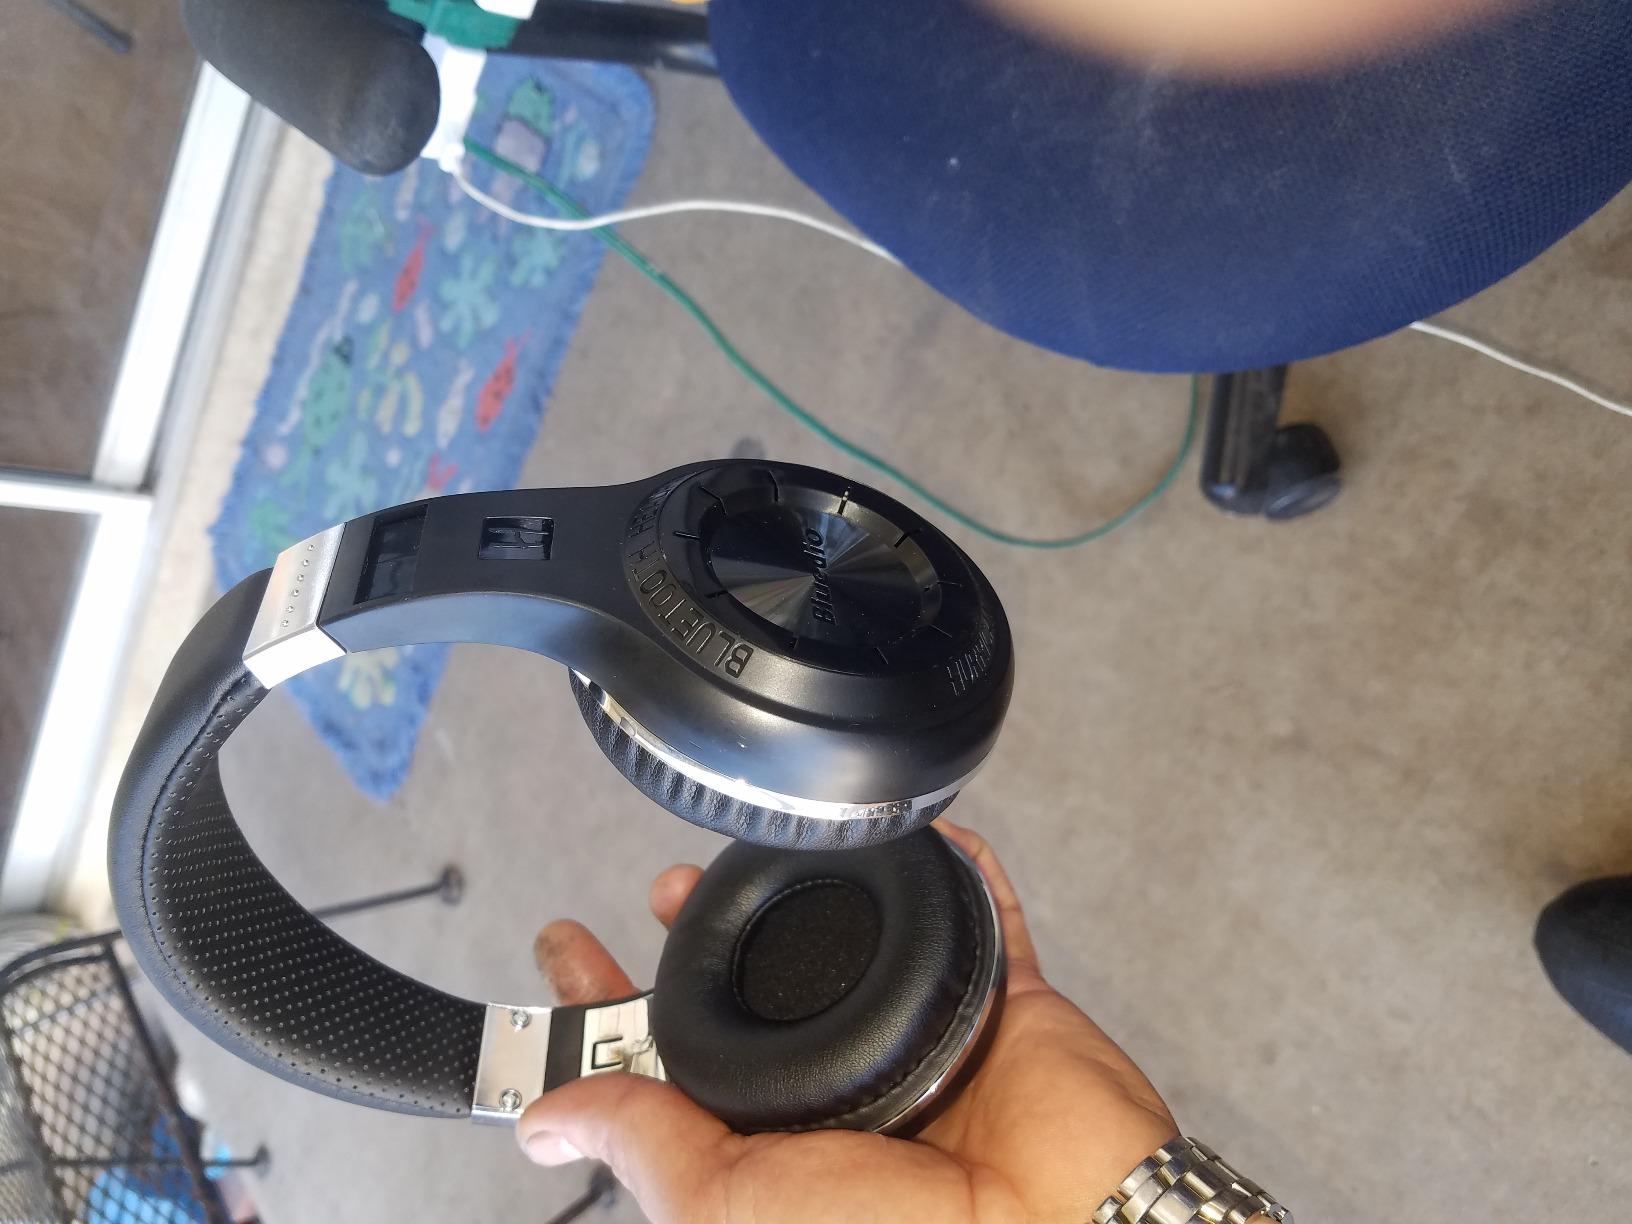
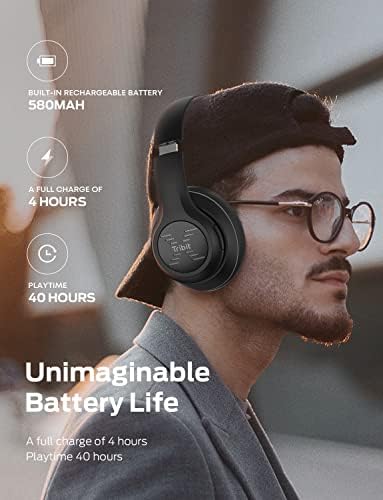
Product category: headphones
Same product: no